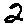
Label: 2